Parable of the Workers in the Vineyard

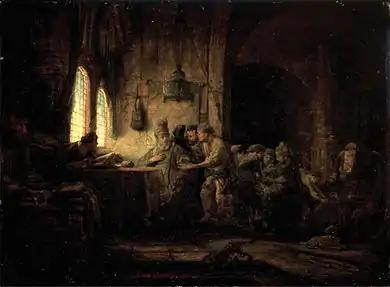
Painting of the parable by Rembrandt, showing the workers being paid that evening (1637)

The parable has often been interpreted to mean that even those who are converted late in life earn equal rewards along with those converted early, and also that people who convert early in life need not feel jealous of those later converts. An alternative interpretation identifies the early laborers as Jews, some of whom resent the late-comers (Gentiles) being welcomed as equals in God's Kingdom. Both of these interpretations are discussed in Matthew Henry's 1706 Commentary on the Bible.